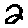
Label: 2